Everards

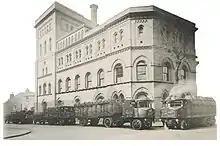
New Everards brewery on the corner of Southgate St and Castle St built in 1875

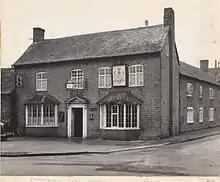
Stamford Arms Groby, Home of Thomas Everard's grandfather and great-grandfather which became part of the estate in 1921

After the death of William, control passed to his son Thomas. The historic centre of the UK brewing industry remained some 40 miles away at Burton-upon-Trent, which by the 1890s produced one tenth of Britain's beer. Everard's leased the Bridge Brewery on Umplett Green island in 1895 but its 10,000 barrels per year capacity proved insufficient. It was replaced with the newer Trent brewery in Dale St which became available after going into liquidation in 1898. The Southgate brewery remained the distribution centre to the Leicestershire pubs with beer arriving by rail from Burton. The Trent brewery was purchased outright in 1901.(sources differ) It was renamed the Tiger Brewery around 1970.